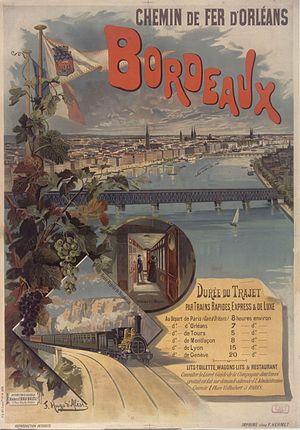
Affiche publicitaire du Chemin de fer d'Orléans qui reliait déjà Paris à Bordeaux en 8h en 1897"
L'histoire des chemins de fer français commence au début du XIXᵉ siècle. Le développement de la voie ferrée en France repose en grande partie sur une forte volonté politique de l'État dans les orientations choisies et les moyens mis en œuvre.
La ligne de Paris-Austerlitz à Bordeaux-Saint-Jean est l'une des grandes lignes de chemin de fer radiales françaises partant de Paris en direction du Sud-Ouest. Elle était « la grande ligne de la Compagnie du chemin de fer de Paris à Orléans » et c'est l'une des plus anciennes lignes radiales françaises.